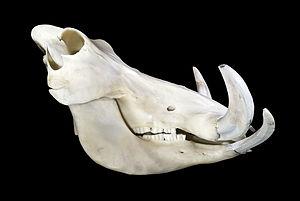
Crâne de Phacochère Phacochoerus africanus - Mâle Localité
Le phacochère est un mammifère de l'ordre des artiodactyles, de la famille des suidés, du genre Phacochoerus.